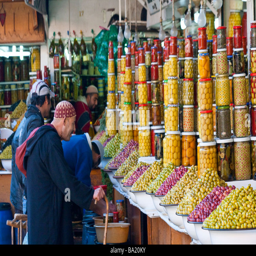
olives and jars of pickled vegetables in the souk